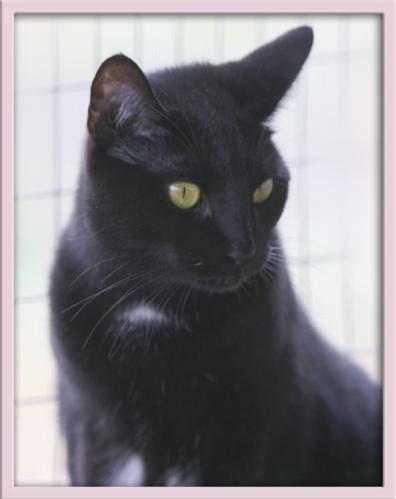
cat